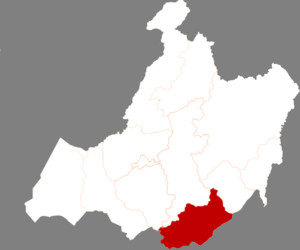
Zhalantun est une ville de la région autonome de Mongolie-Intérieure en Chine. C'est une ville-district placée sous la juridiction de la ville-préfecture de Hulunbuir. Son territoire est immense, s'étendant sur 16 800 km² et essentiellement constitué de plaines, de paysages agricoles, et de forêts au Nord.